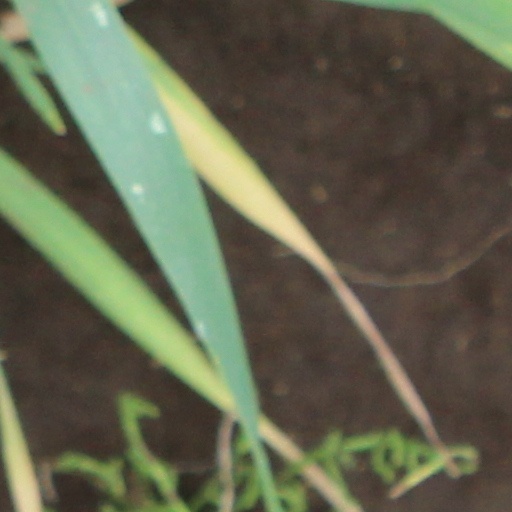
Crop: wheat